Ooty Varai Uravu

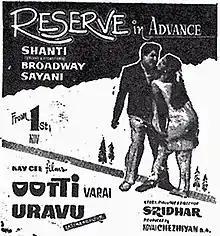
Theatrical release poster

Ooty Varai Uravu is a 1967 Indian Tamil-language romantic comedy film written and directed by Sridhar. The film stars Sivaji Ganesan and K. R. Vijaya, with T. S. Balaiah, Muthuraman, V. K. Ramasamy, Nagesh, L. Vijayalakshmi, Sachu and Sundari Bai in supporting roles. It was Vijayalakshmi's last film before her marriage. The film was released on 1 November 1967 and became a box office success, running for over 100 days in theatres. It was remade in Hindi as "Aankh Micholi" (1972) and in Telugu as "Sri Ranga Neethulu" (1983).